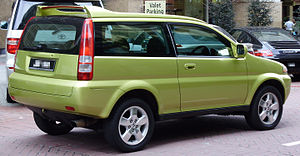
Honda HR-V (1998)
Honda HR-V var en SUV fra den japanske bilfabrikant Honda. HR-V står for Hybrid Recreation Vehicle og High Rider Vehicle. Bilen var i produktion fra december 1998 til februar 2006, hed i Japan Honda Verno og blev i 2007 afløst af Honda Crossroad 2.